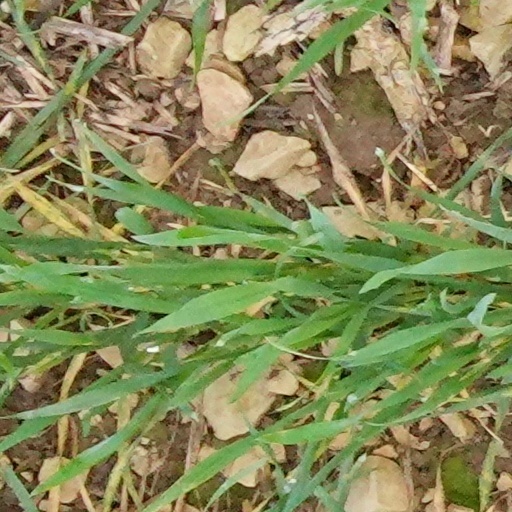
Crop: wheat